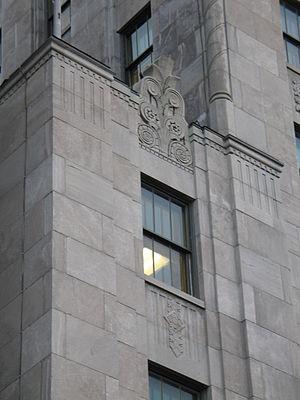
Détails de la façade de l'édifice Price, dans la vieille ville de Québec. L'édifice abrite le siège social de la Caisse de dépôt et placement du Québec et la résidence officielle du premier ministre du Québec.
L'Édifice Price est un immeuble de 18 étages situé à Québec. C'est le seul gratte-ciel à l'intérieur des murs du Vieux-Québec, et un des plus vieux au Canada. Il a été construit au début des années 1930 pour la compagnie Price Brothers, lançant une controverse liée à la conservation du Vieux-Québec. L'édifice fut par la suite acquis par la Ville de Québec, et est aujourd'hui géré par le département immobilier de la Caisse de dépôt et placement du Québec.